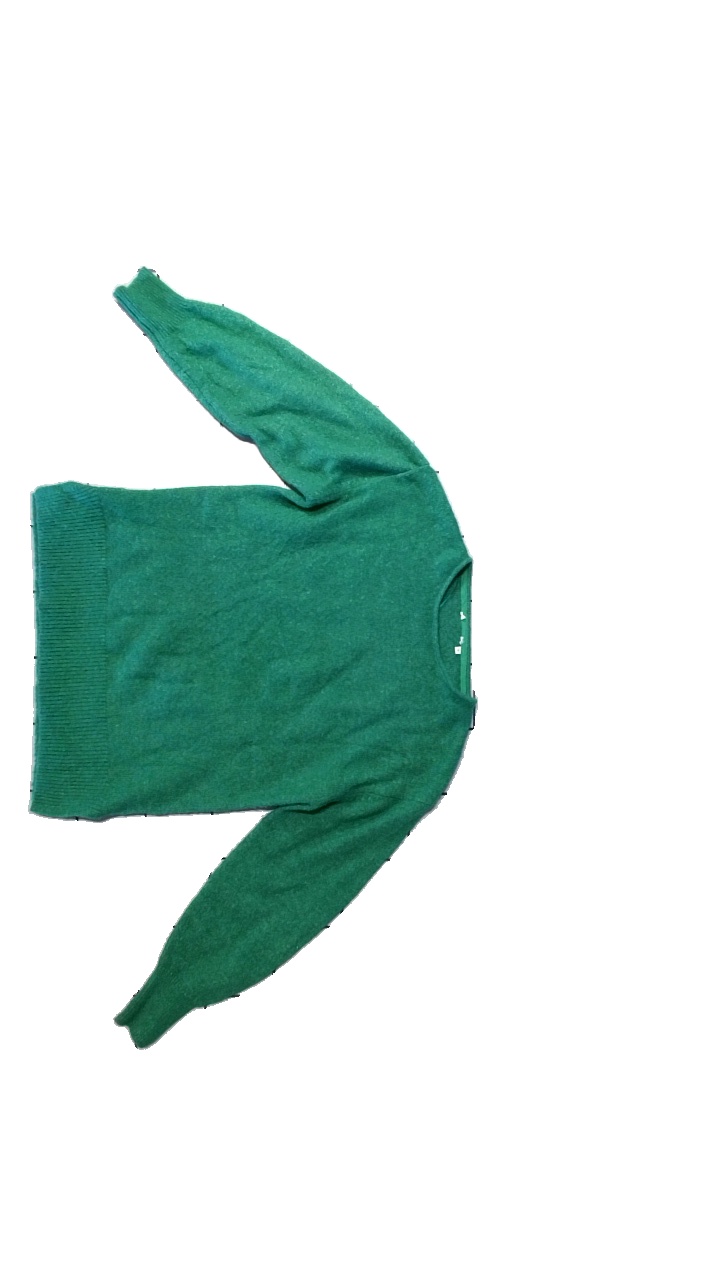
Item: Sweater (Ladies)
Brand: Missing
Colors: Green
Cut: Regular
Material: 58% recycled polyester, 17% polyamide, 11% acrylic, 10% wool
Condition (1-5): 3
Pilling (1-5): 1
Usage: Export
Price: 50-100